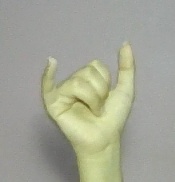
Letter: ya